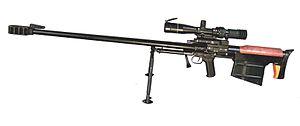
Le KSVK, appelé aussi le fusil de sniper de Degtyarev, est un fusil anti-matériel de calibre 12,7 mm, créé en Russie pour le tir de précision, mais également la pénétration des murs épais et les véhicules légèrement blindés.